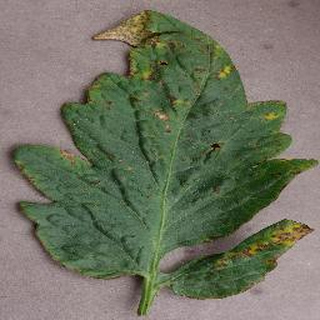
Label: tomato_bacterial_spot